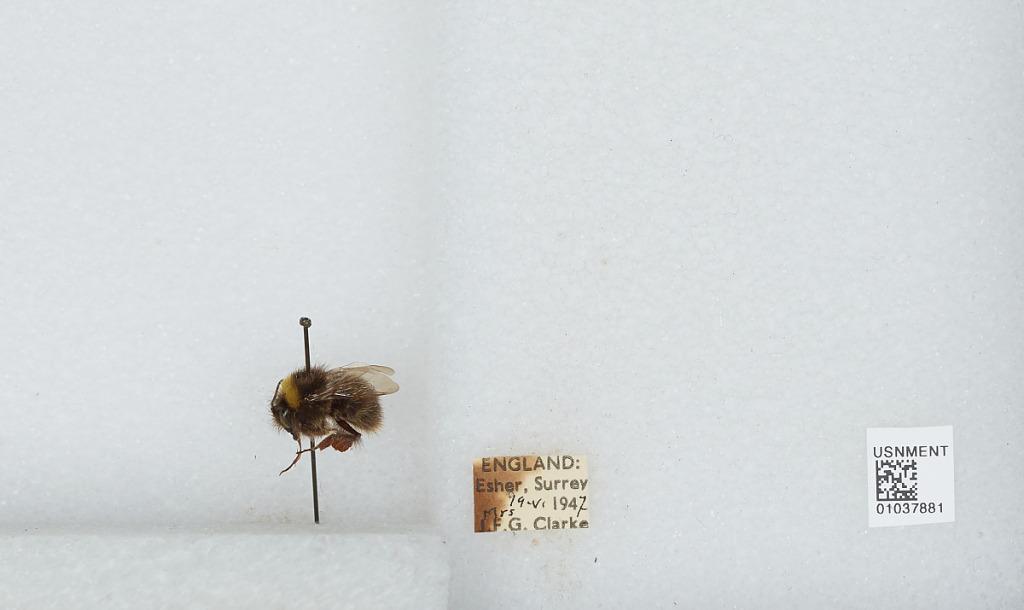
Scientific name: Bombus (Pyrobombus) pratorum (Linnaeus)
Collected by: J. Clarke
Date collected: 1947-6-19
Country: United Kingdom
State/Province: England
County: Surrey
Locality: Esher
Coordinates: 51.3691, -0.365